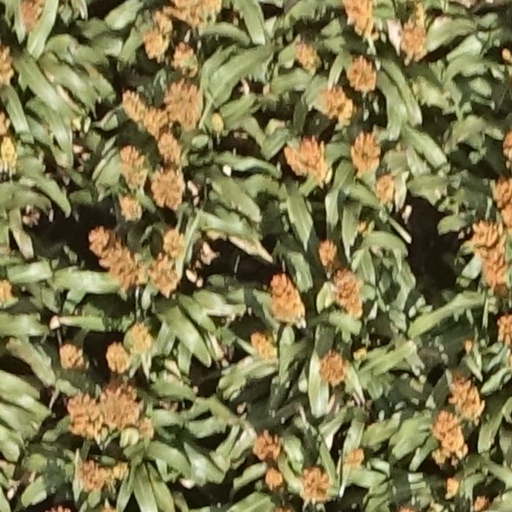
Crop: sorghum